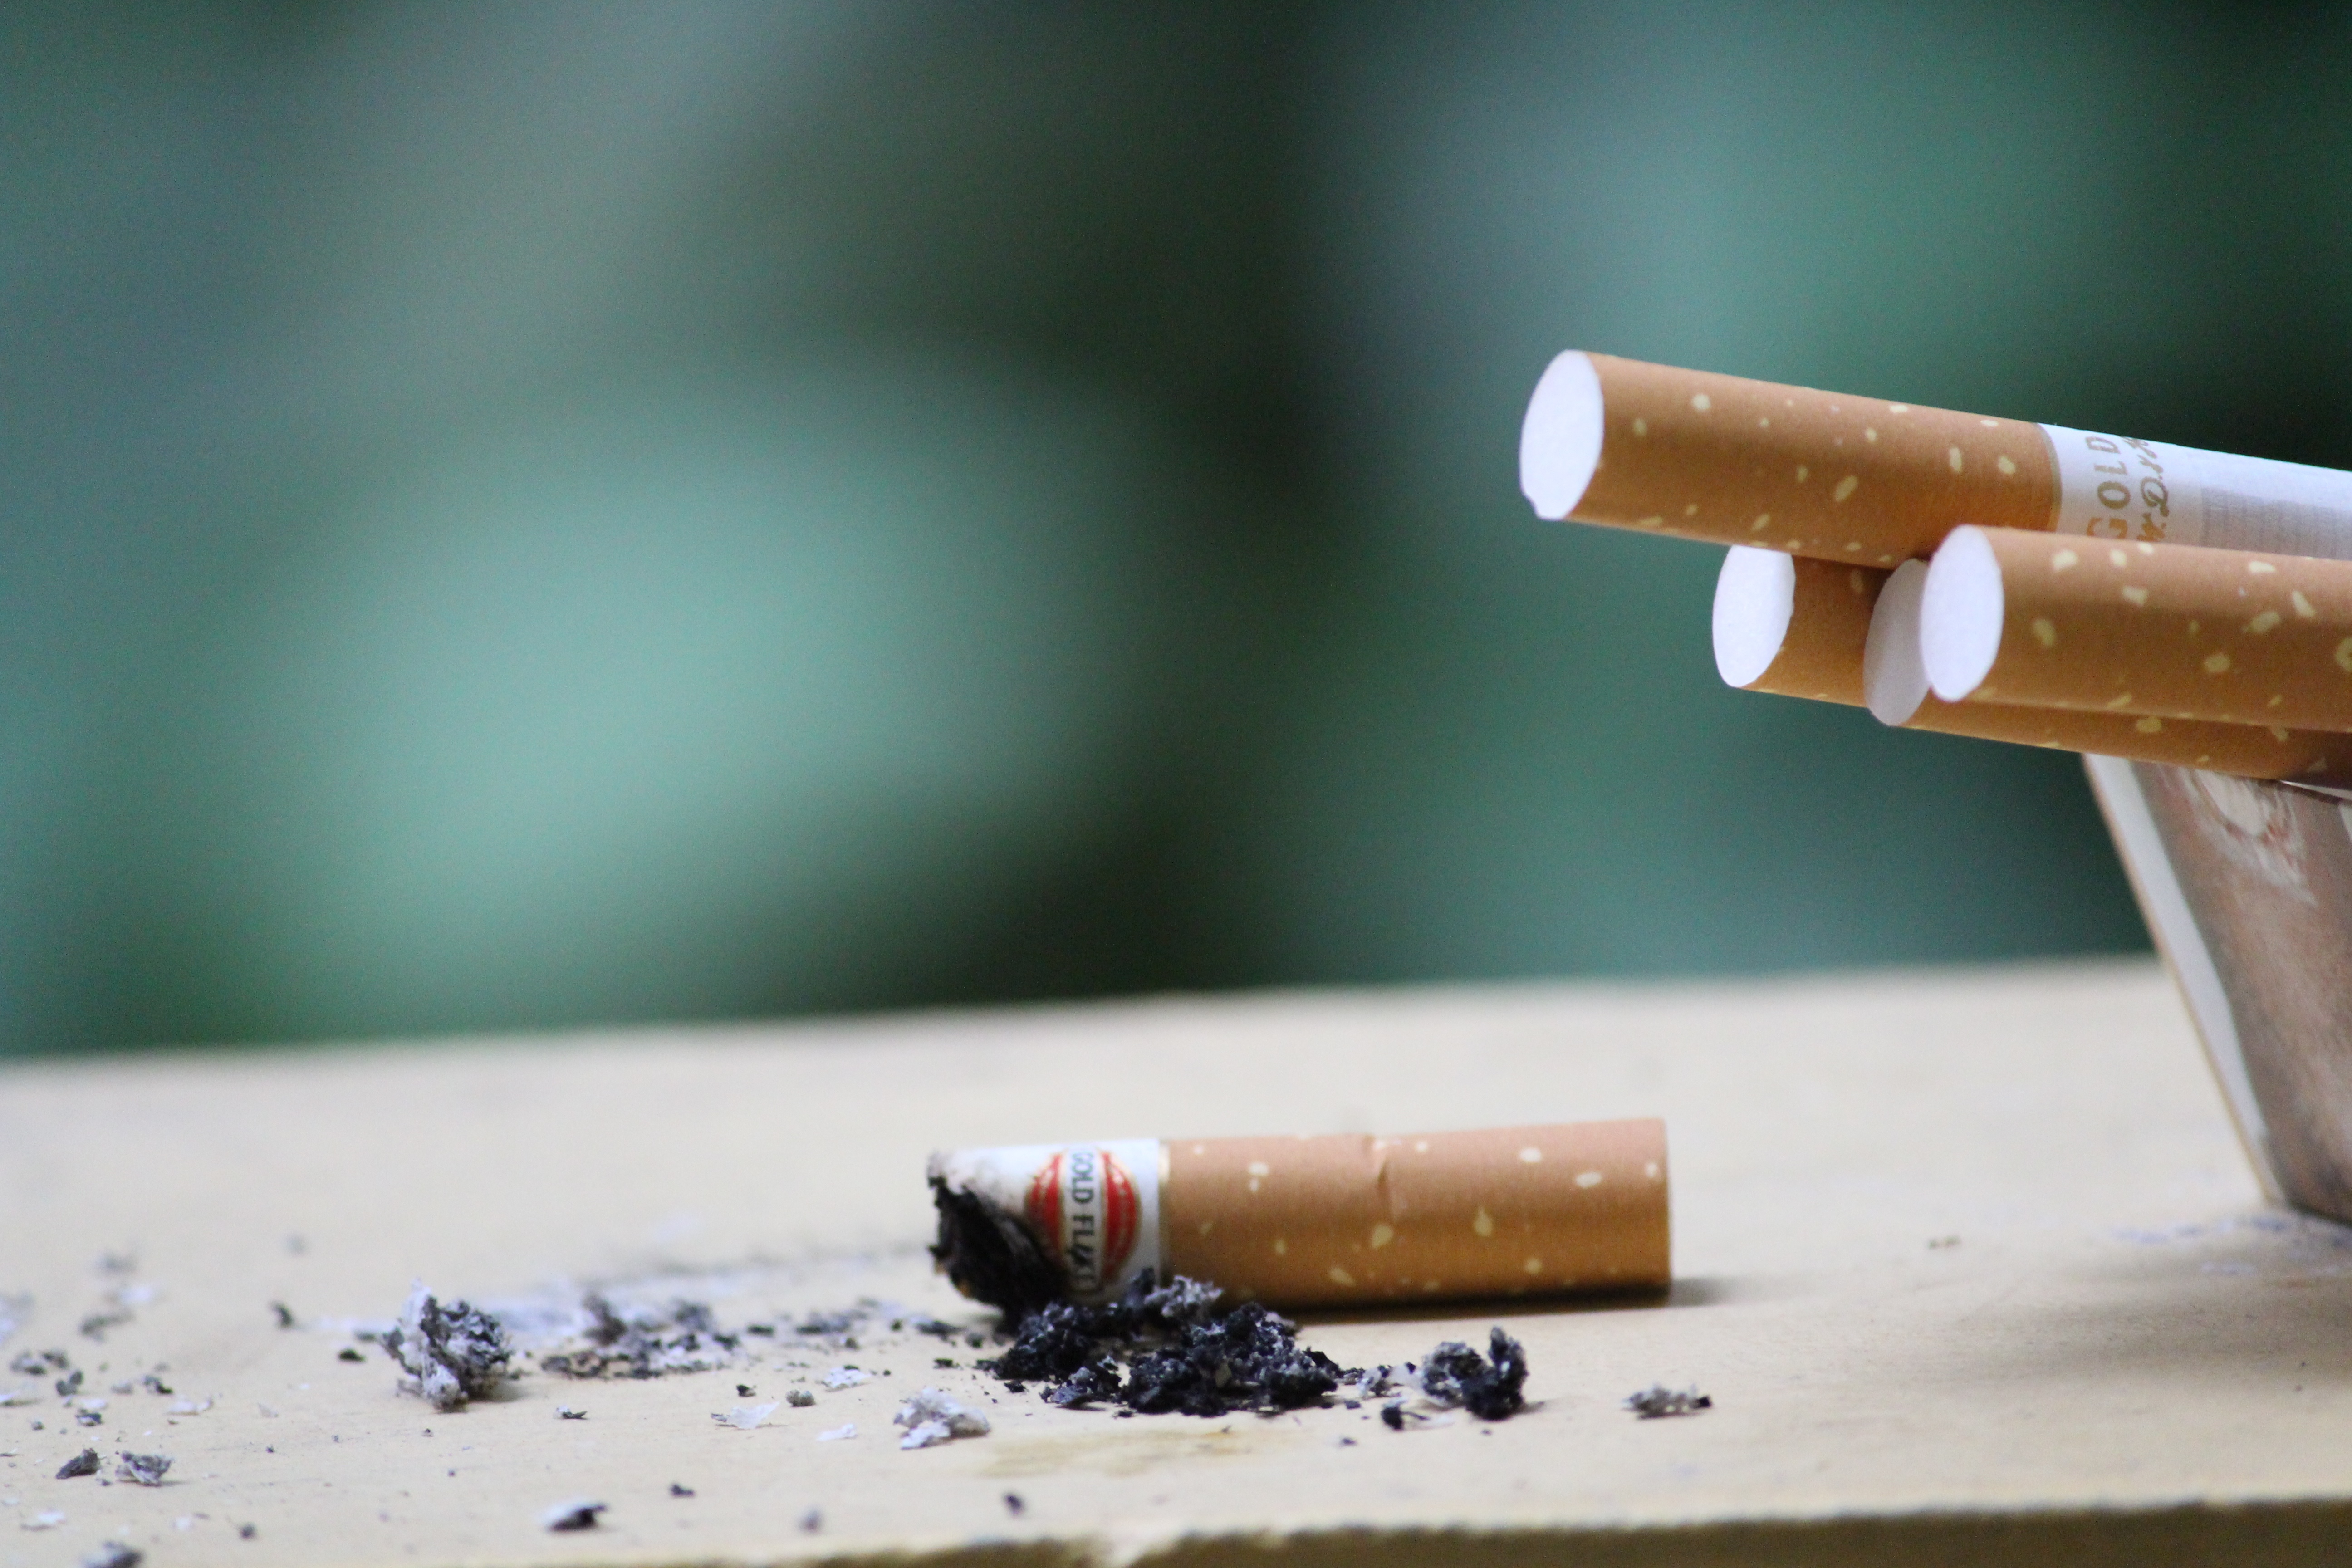
hand, color, close up, macro photography